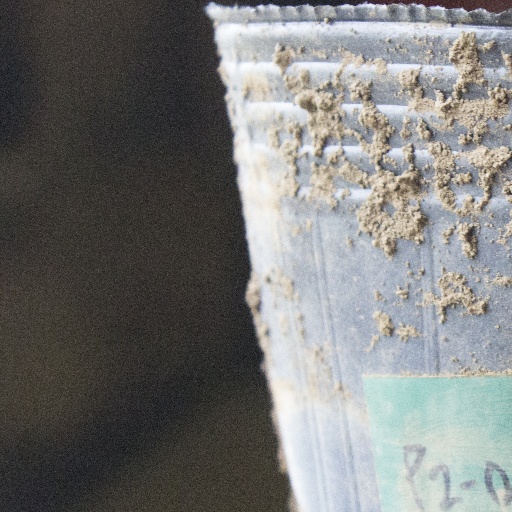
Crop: soybean